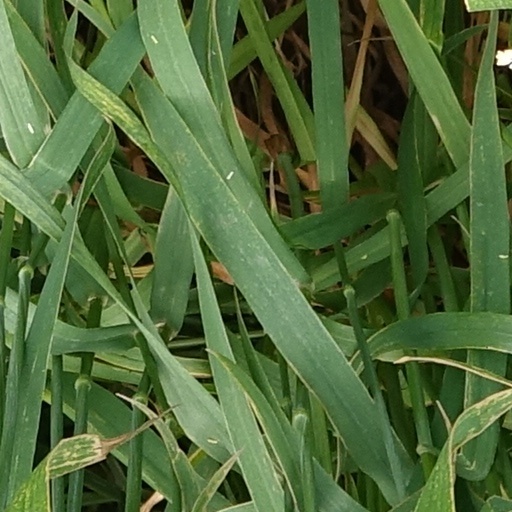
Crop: wheat